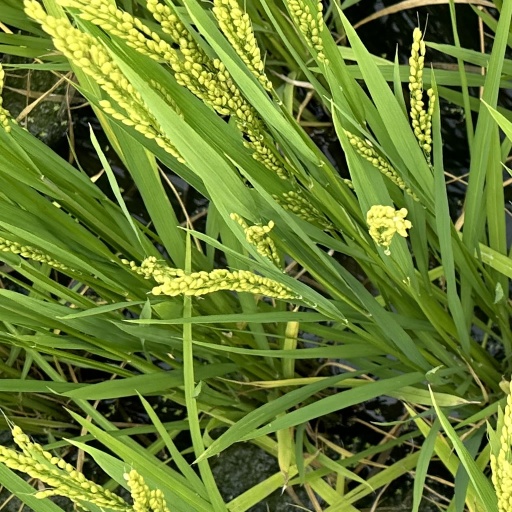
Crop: rice